Spear

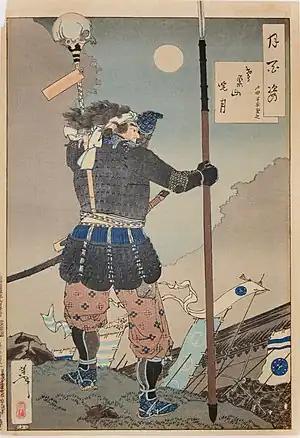
Ukiyo-e print of a samurai general holding a yari in his right hand

There are many words in Chinese that would be classified as a spear in English. The "Mao" is the predecessor of the "Qiang". The first bronze "Mao" appeared in the Shang dynasty. This weapon was less prominent on the battlefield than the "ge" (dagger-axe). In some archaeological examples two tiny holes or ears can be found in the blade of the spearhead near the socket, these holes were presumably used to attach tassels, much like modern day wushu spears.